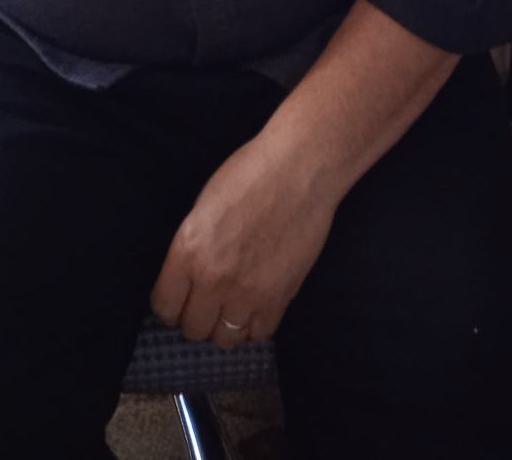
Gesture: no_gesture